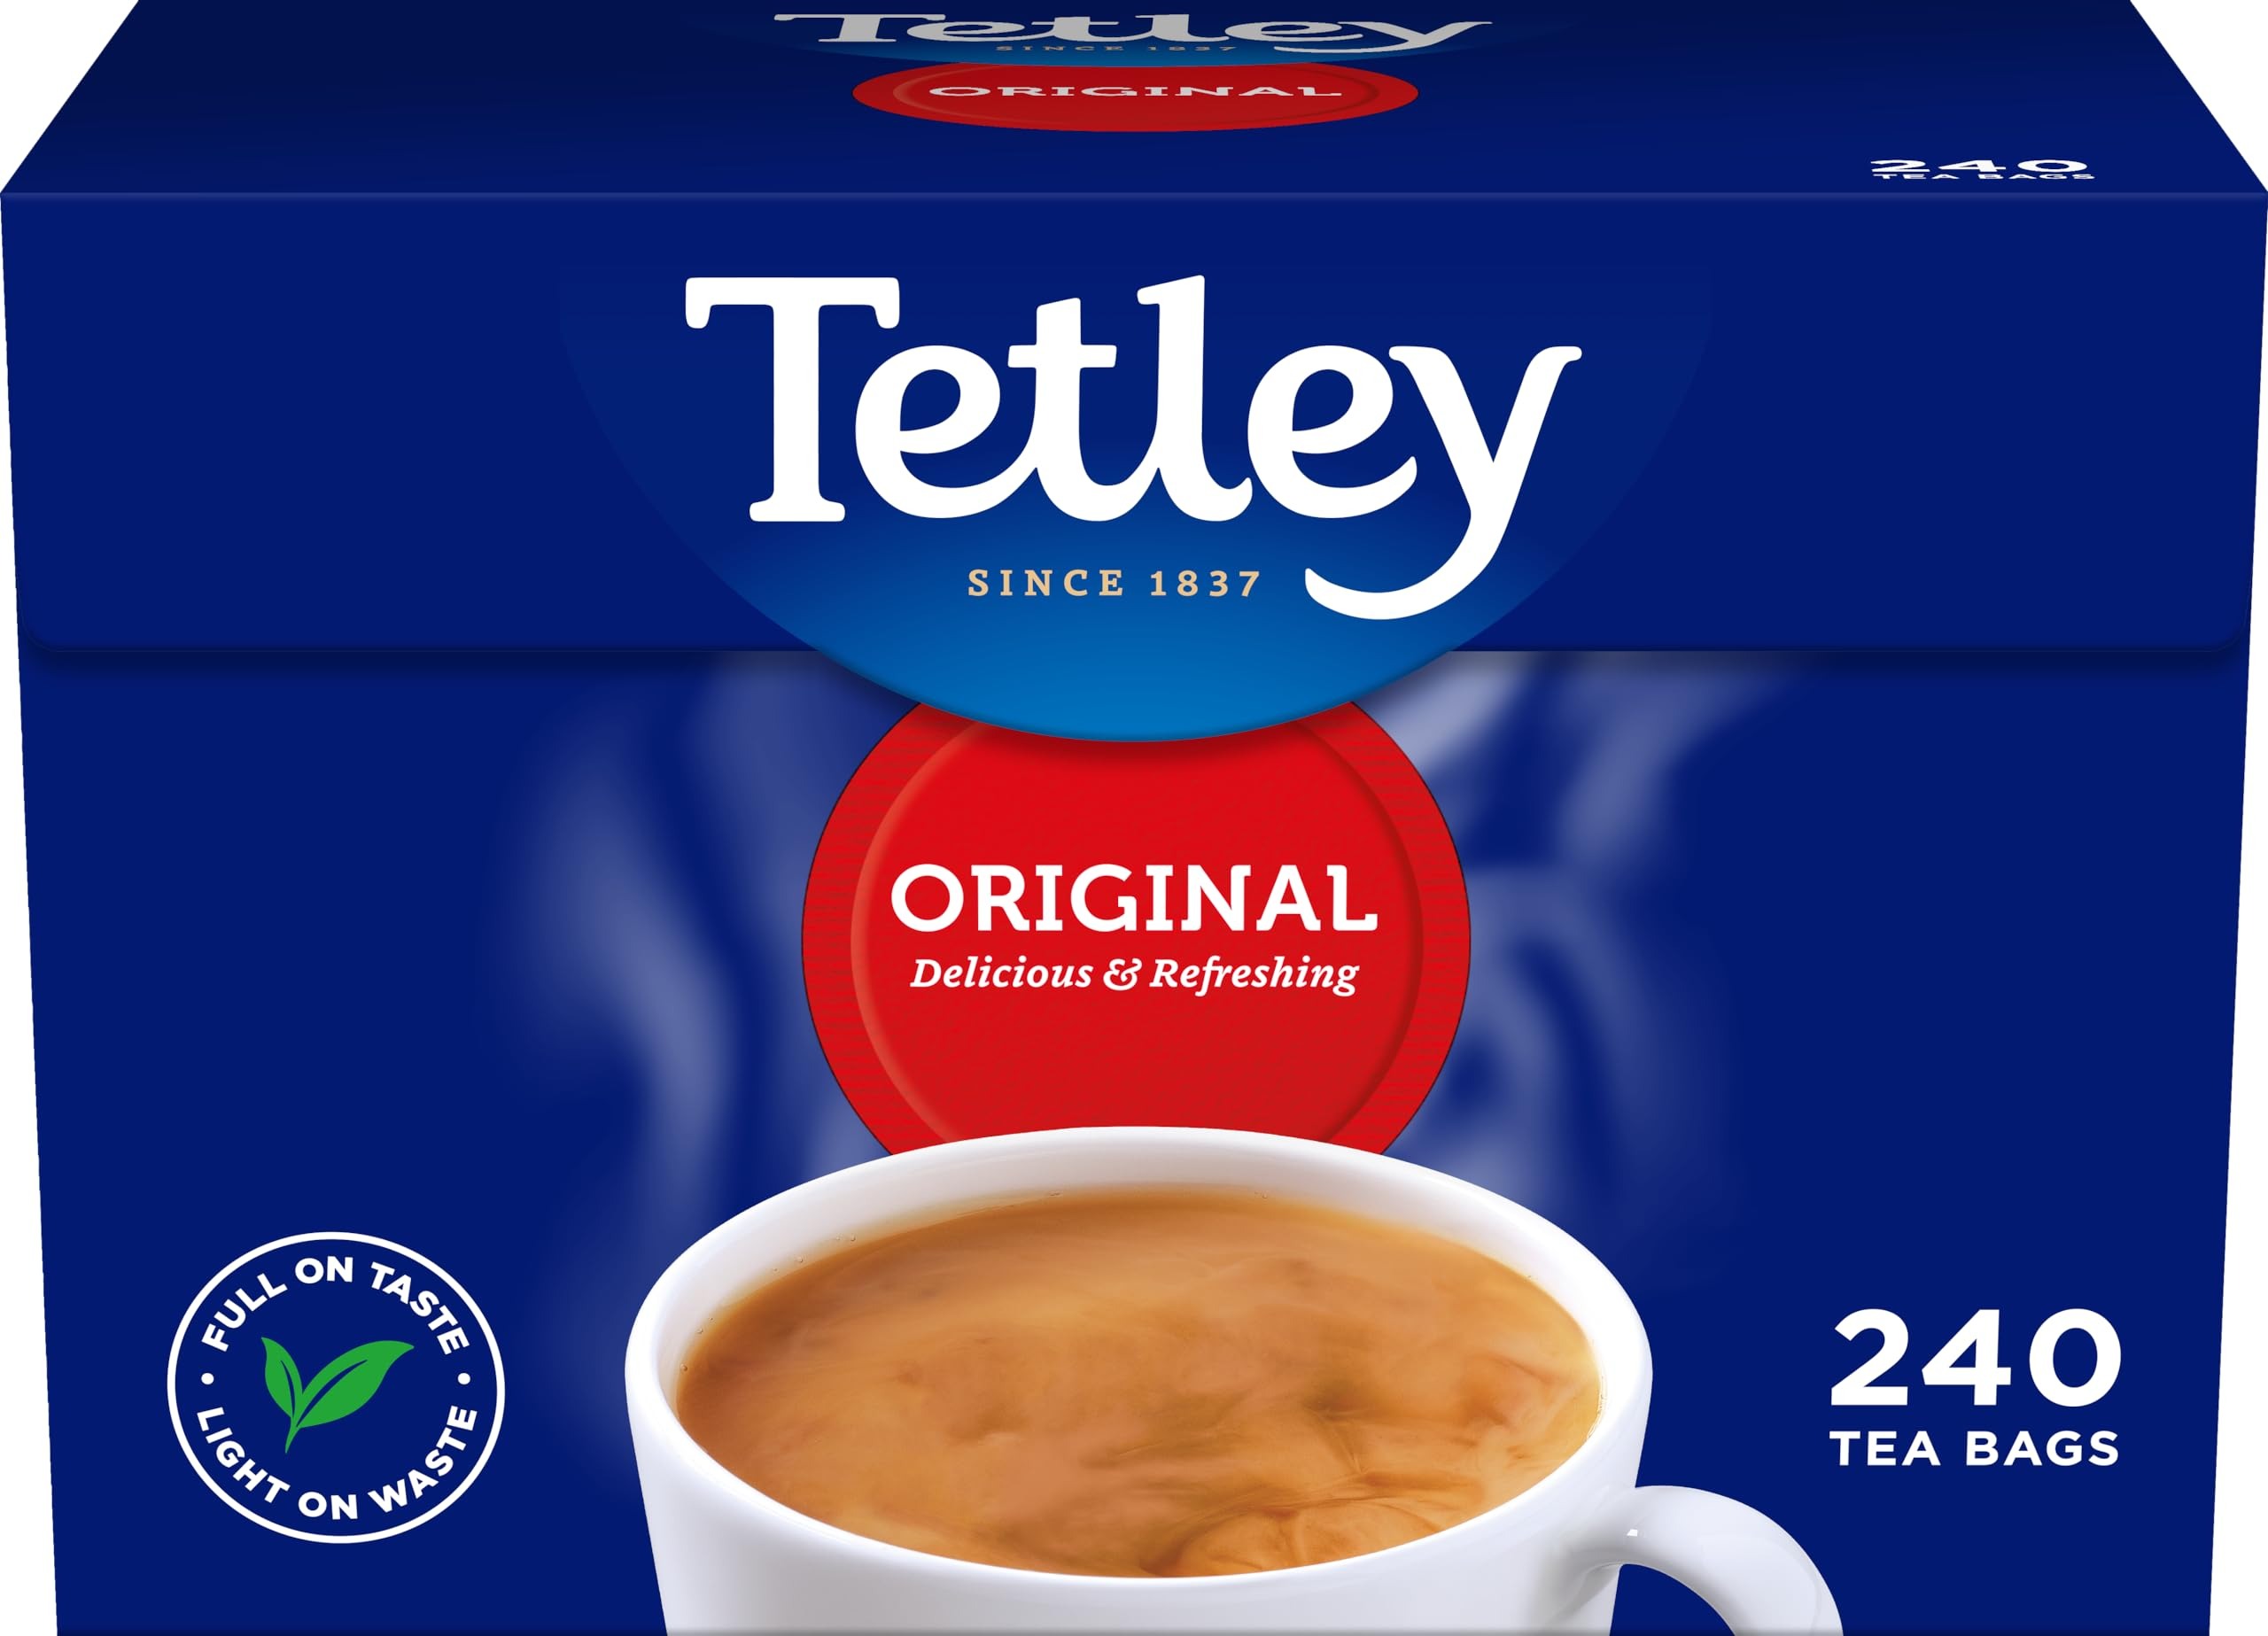
Item Name: Tetley - Original Tea Bags 240 - 750g
Bullet Point 1: Tetley Everyday Original Tea - Full-flavored, vibrant & refreshing black tea. Our tea leaves are simply picked, cut & dried, making them 100% natural
Bullet Point 2: Made from the finest tea leaves from around the world to ensure the same great taste in every cup
Bullet Point 3: Brewing instructions: 1) One bag per mug is best. 2) Add freshly boiled water & brew to your right strength. 3) Add milk/sugar if preferred, & enjoy!
Bullet Point 4: 100% Rainforest Alliance Certified and Founding Member of the Ethical Tea Partnership – From crop to cup, Tetley works to ensure our tea improves the lives of the people who grow and pick it, just as much as the people who drink it
Bullet Point 5: Contents: 1 x Box of 240 Tetley Everyday Original Teabags
Product Description: Tetley Tea 240 bags. Besides providing the nation's number one cuppa, Tetley tea is rich in antioxidants, which help keep you healthy. 240 bags healthier, you'll be glad you chose Tetley!
Value: 26.25
Unit: Ounce

Price: 25.77